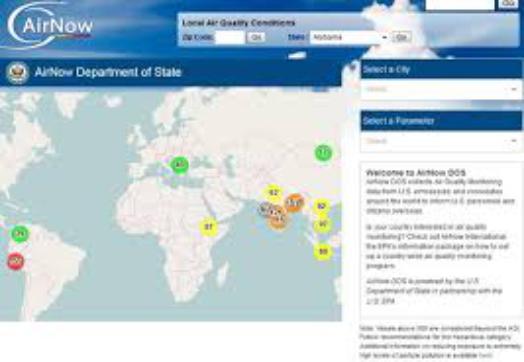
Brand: AirNow
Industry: Others